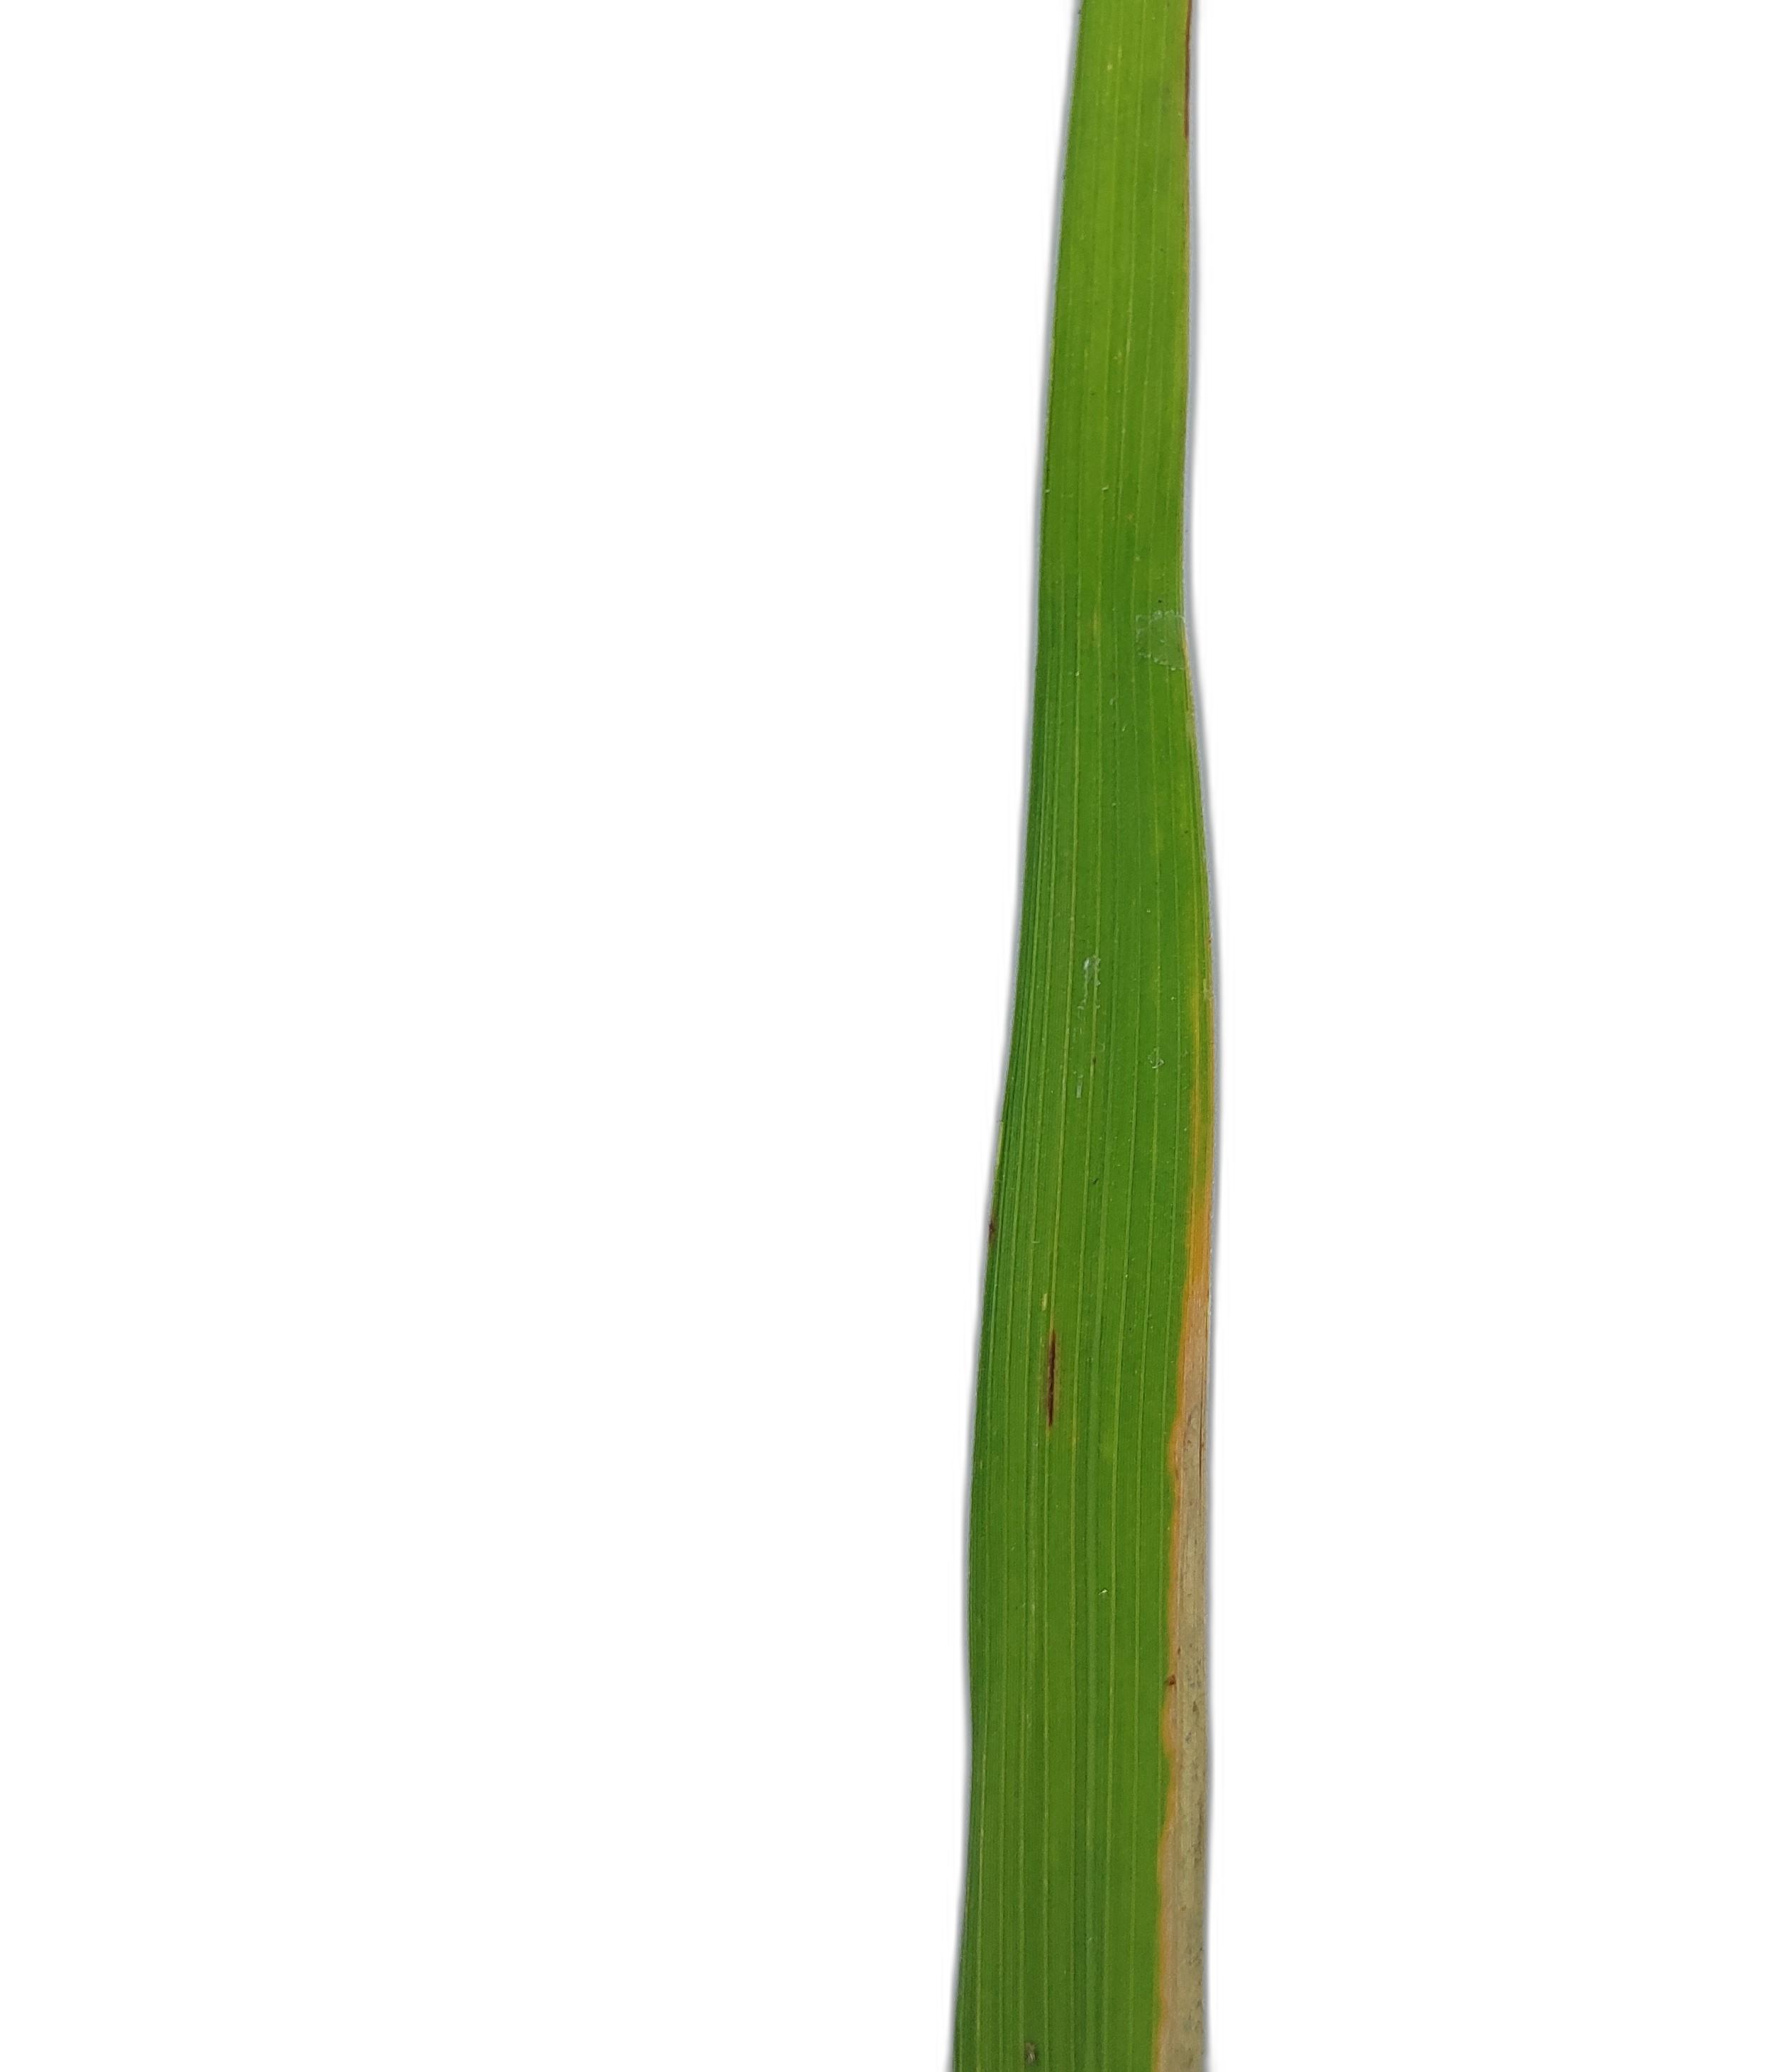
Label: Leaf Scald